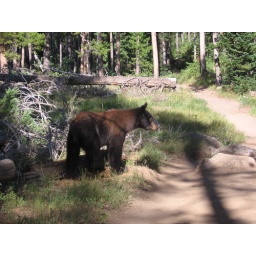
A young black bear (Ursus americanus) in Grand Teton National Park, Wyoming.